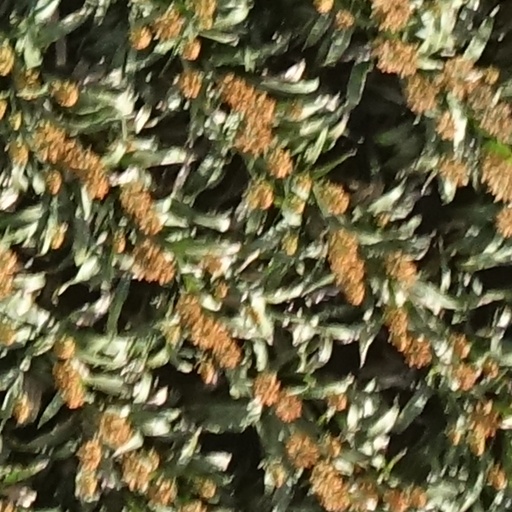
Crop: sorghum